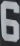
Number: 6